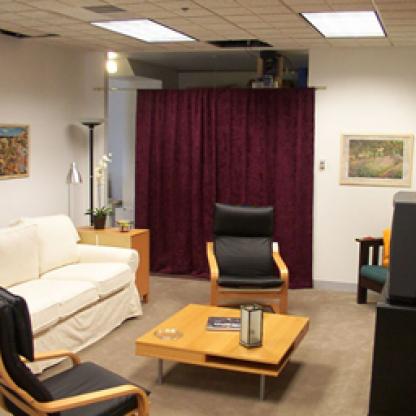
Scene: Indoor